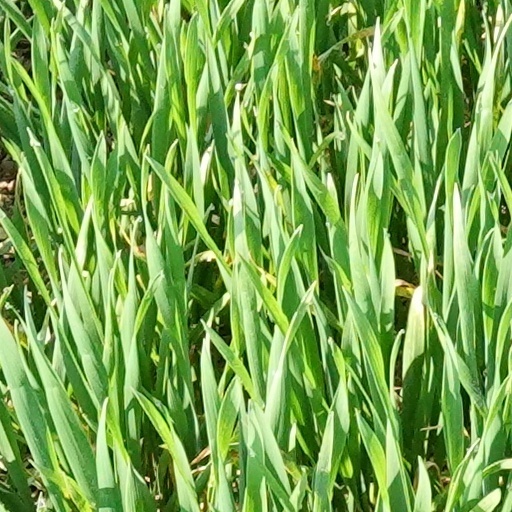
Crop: wheat